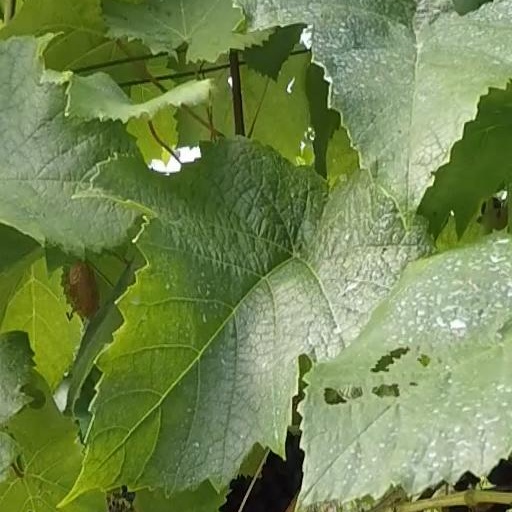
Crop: grape